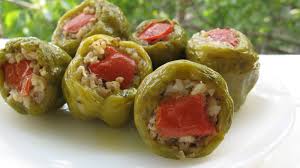
Yemek: biber_dolmasi